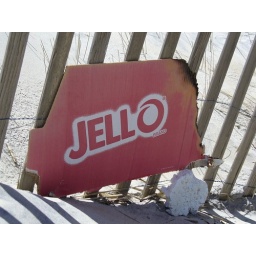
i swear i didn't stage this- this sign was blown against the fence on the beach